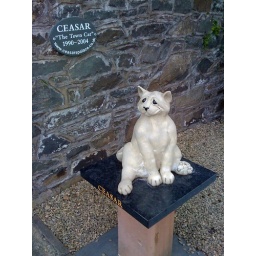
Found this cat near an old building in Kirkcudbright